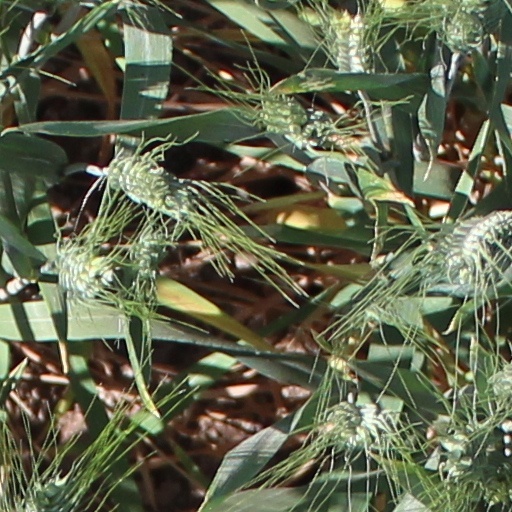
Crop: wheat